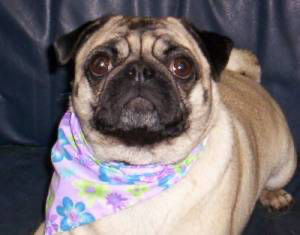
Animal: dog
Breed: pug